Tropical Storm Ma-on

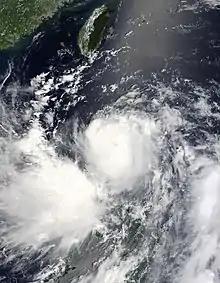
Ma-on making landfall on Luzon on August 23

Ahead of the storm's arrival, PAGASA placed the provinces of Aurora, Isabela and Cagayan under Tropical Cyclone Wind Signal (TCWS) #1 on August 21, 2022. During the next day, PAGASA raised TCWS #2 before TCWS #3 was ultimately issued and extended to include other parts of Luzon on August 23. President Bongbong Marcos suspended classes and government work in some areas in Luzon on August 23 and 24 just one day after the opening of full face-to-face classes, two years since the COVID-19 pandemic in the Philippines prompted schools to shift to distance or online learning.